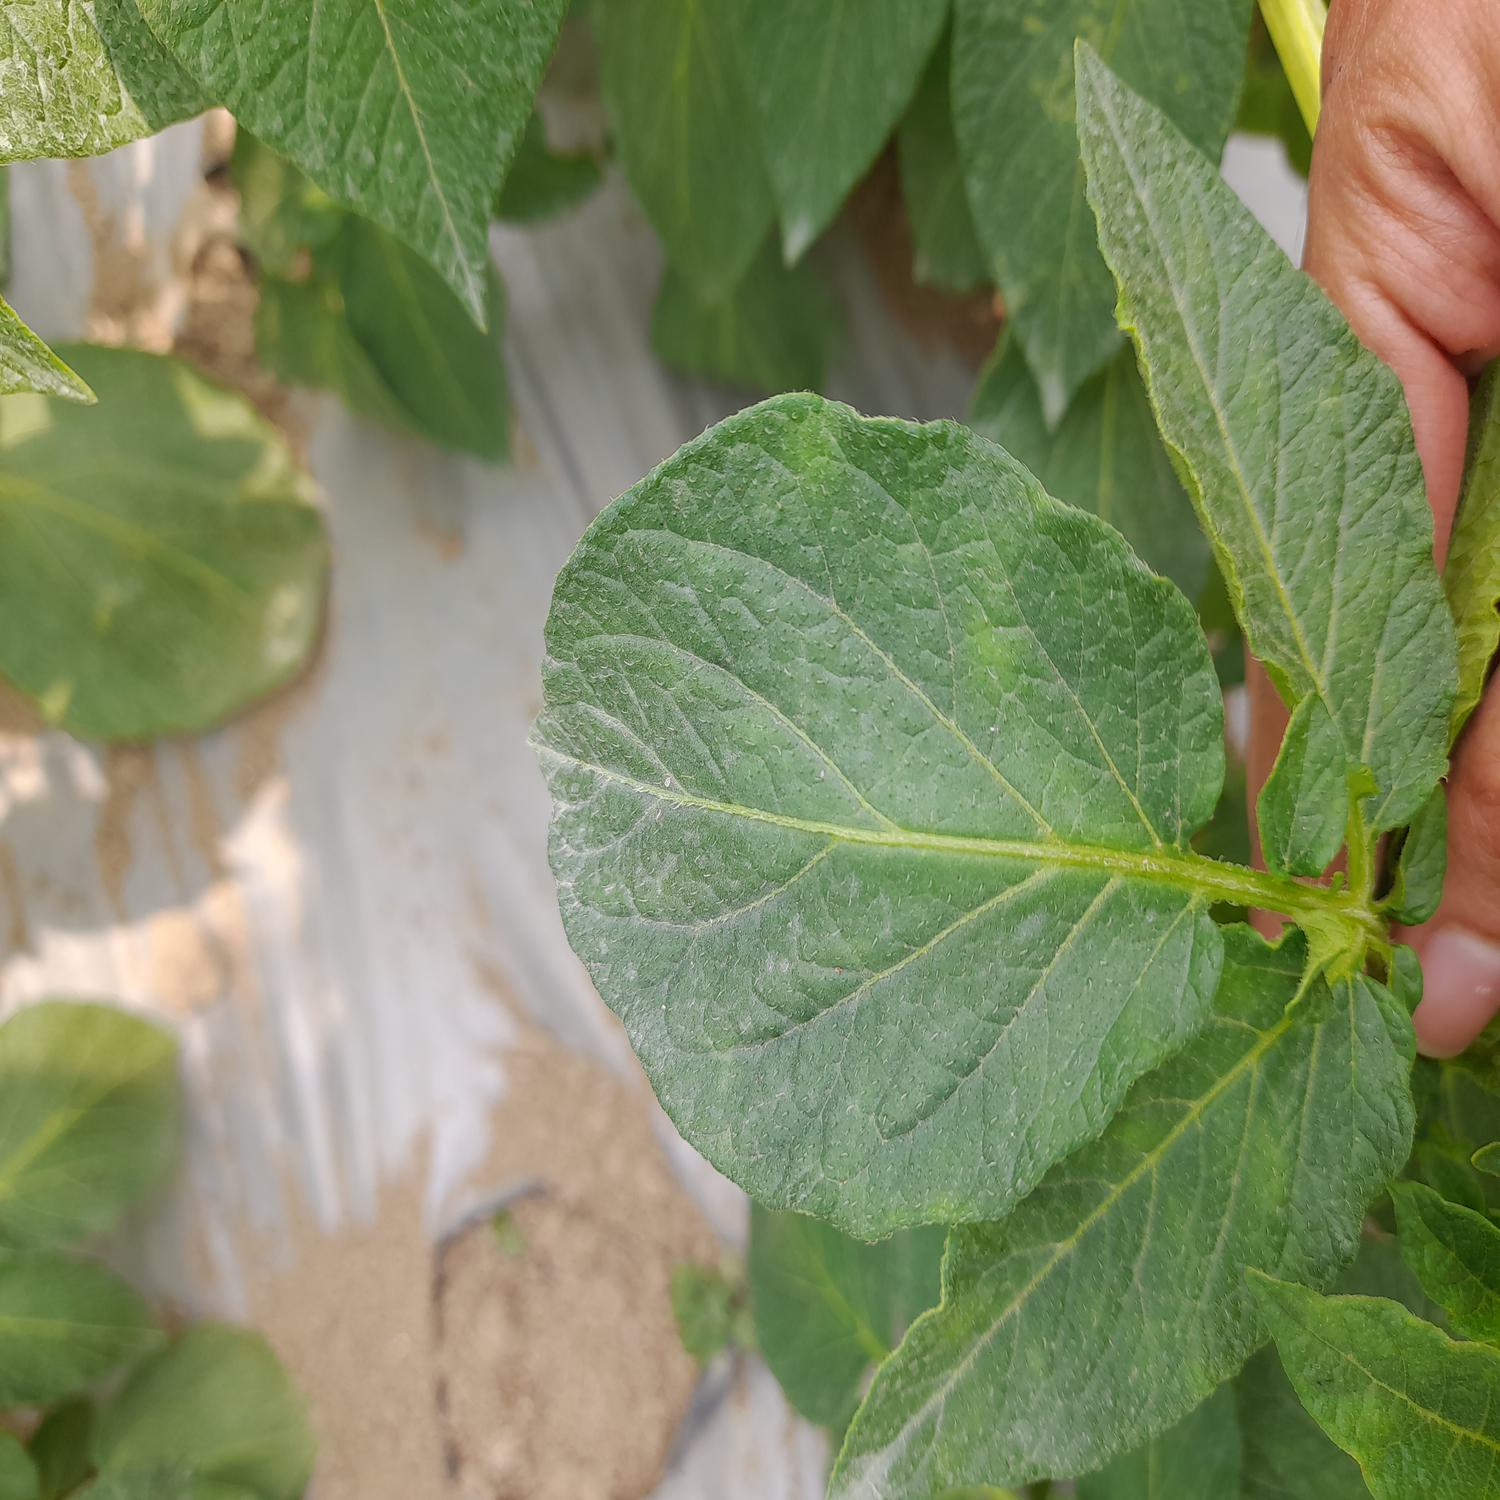
Etiqueta: Virus